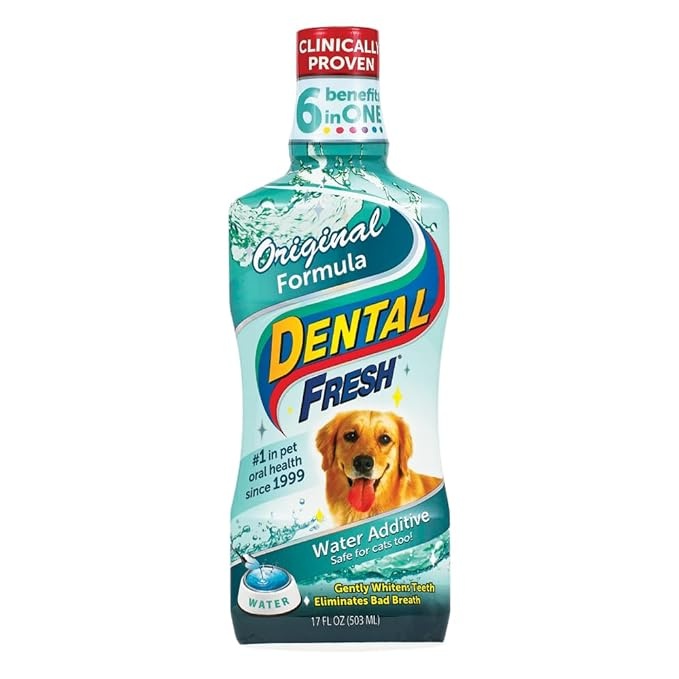
Dental Fresh Water Additive for Dogs, Original Formula, 17oz – Dog Breath Freshener and Teeth Cleaning for Dental Care– Add to Water
Brand: DentalFresh
About This TOOTHBRUSH IN A BOTTLE – Simple and fast, help care for your pet’s dental health by adding 1 tsp to every 8oz of water. It's like brushing their teeth with every drink. FRESHENS BREATH – This dog dental water additive is an easier way to fresher breath for your pet. The unique formula activates to target buildup and makes their mouth an unwelcome place for bacteria. CLEANS TEETH – This dog water additive for dental care cleans and promotes normal periodontal health over time with proper use. It does not cause staining. NO FLAVOR – No brushing required and made free of alcohol, sugar, surfactants, detergents, and artificial flavorings that can harm your pet, this formula has no pungent mint flavor. EFFECTIVE AND AFFORDABLE – Our cat and dog dental care products are created with premium ingredients at a price that pet parents can afford. We know they are more than just pets because we are pet parents too. Overview Brand : Dental Fresh Flavor : Original Age Range (Description) : All Life Stages Item Form : Liquid Material Type Free : Alcohol Free
Category: Animals & Pet Supplies > Pet Supplies > Pet Oral Care Supplies > Dental Water Additives